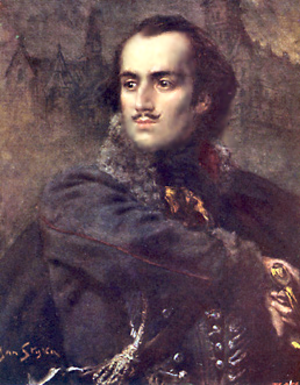
Kazimierz Pułaski, de son nom complet Kazimierz Michał Władysław Wiktor Pułaski, comte polonais, né le 4 mars 1745 à Varsovie et mort le 11 octobre 1779 à Savannah lors du siège de cette ville, est un héros de la lutte pour la liberté de deux nations, polonaise et américaine. Farouche opposant au premier partage de la Pologne de 1772, l'un des commandants et maréchal de la Confédération de Bar, général et héros de la guerre d'indépendance des États-Unis, considéré « père de la cavalerie américaine », franc-maçon.
Jan Styka, né le 8 avril 1858 à Lemberg et mort le 11 avril 1925 à Rome, est un peintre polonais connu pour ses grands panoramas religieux.